Henry Thomas Pringuer

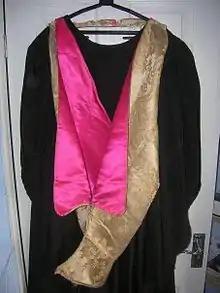
Dr. Pringuer's DMus hood; despite its age, the cherry pink hasn't faded at all

Pringuer was appointed organist at St. Mary's, Stoke Newington in 1879. He remained there for 40 years, and during that time, he served under four rectors: Rev. Thomas Jackson, Preb. Leonard Shelford, Rev. W. Bryant Salmon and Preb. Patrick Cromie. During his time at the church, the choir became renowned throughout London, and the St. Mary's Choir dinners were considered the 'event of the year' in North London church life.